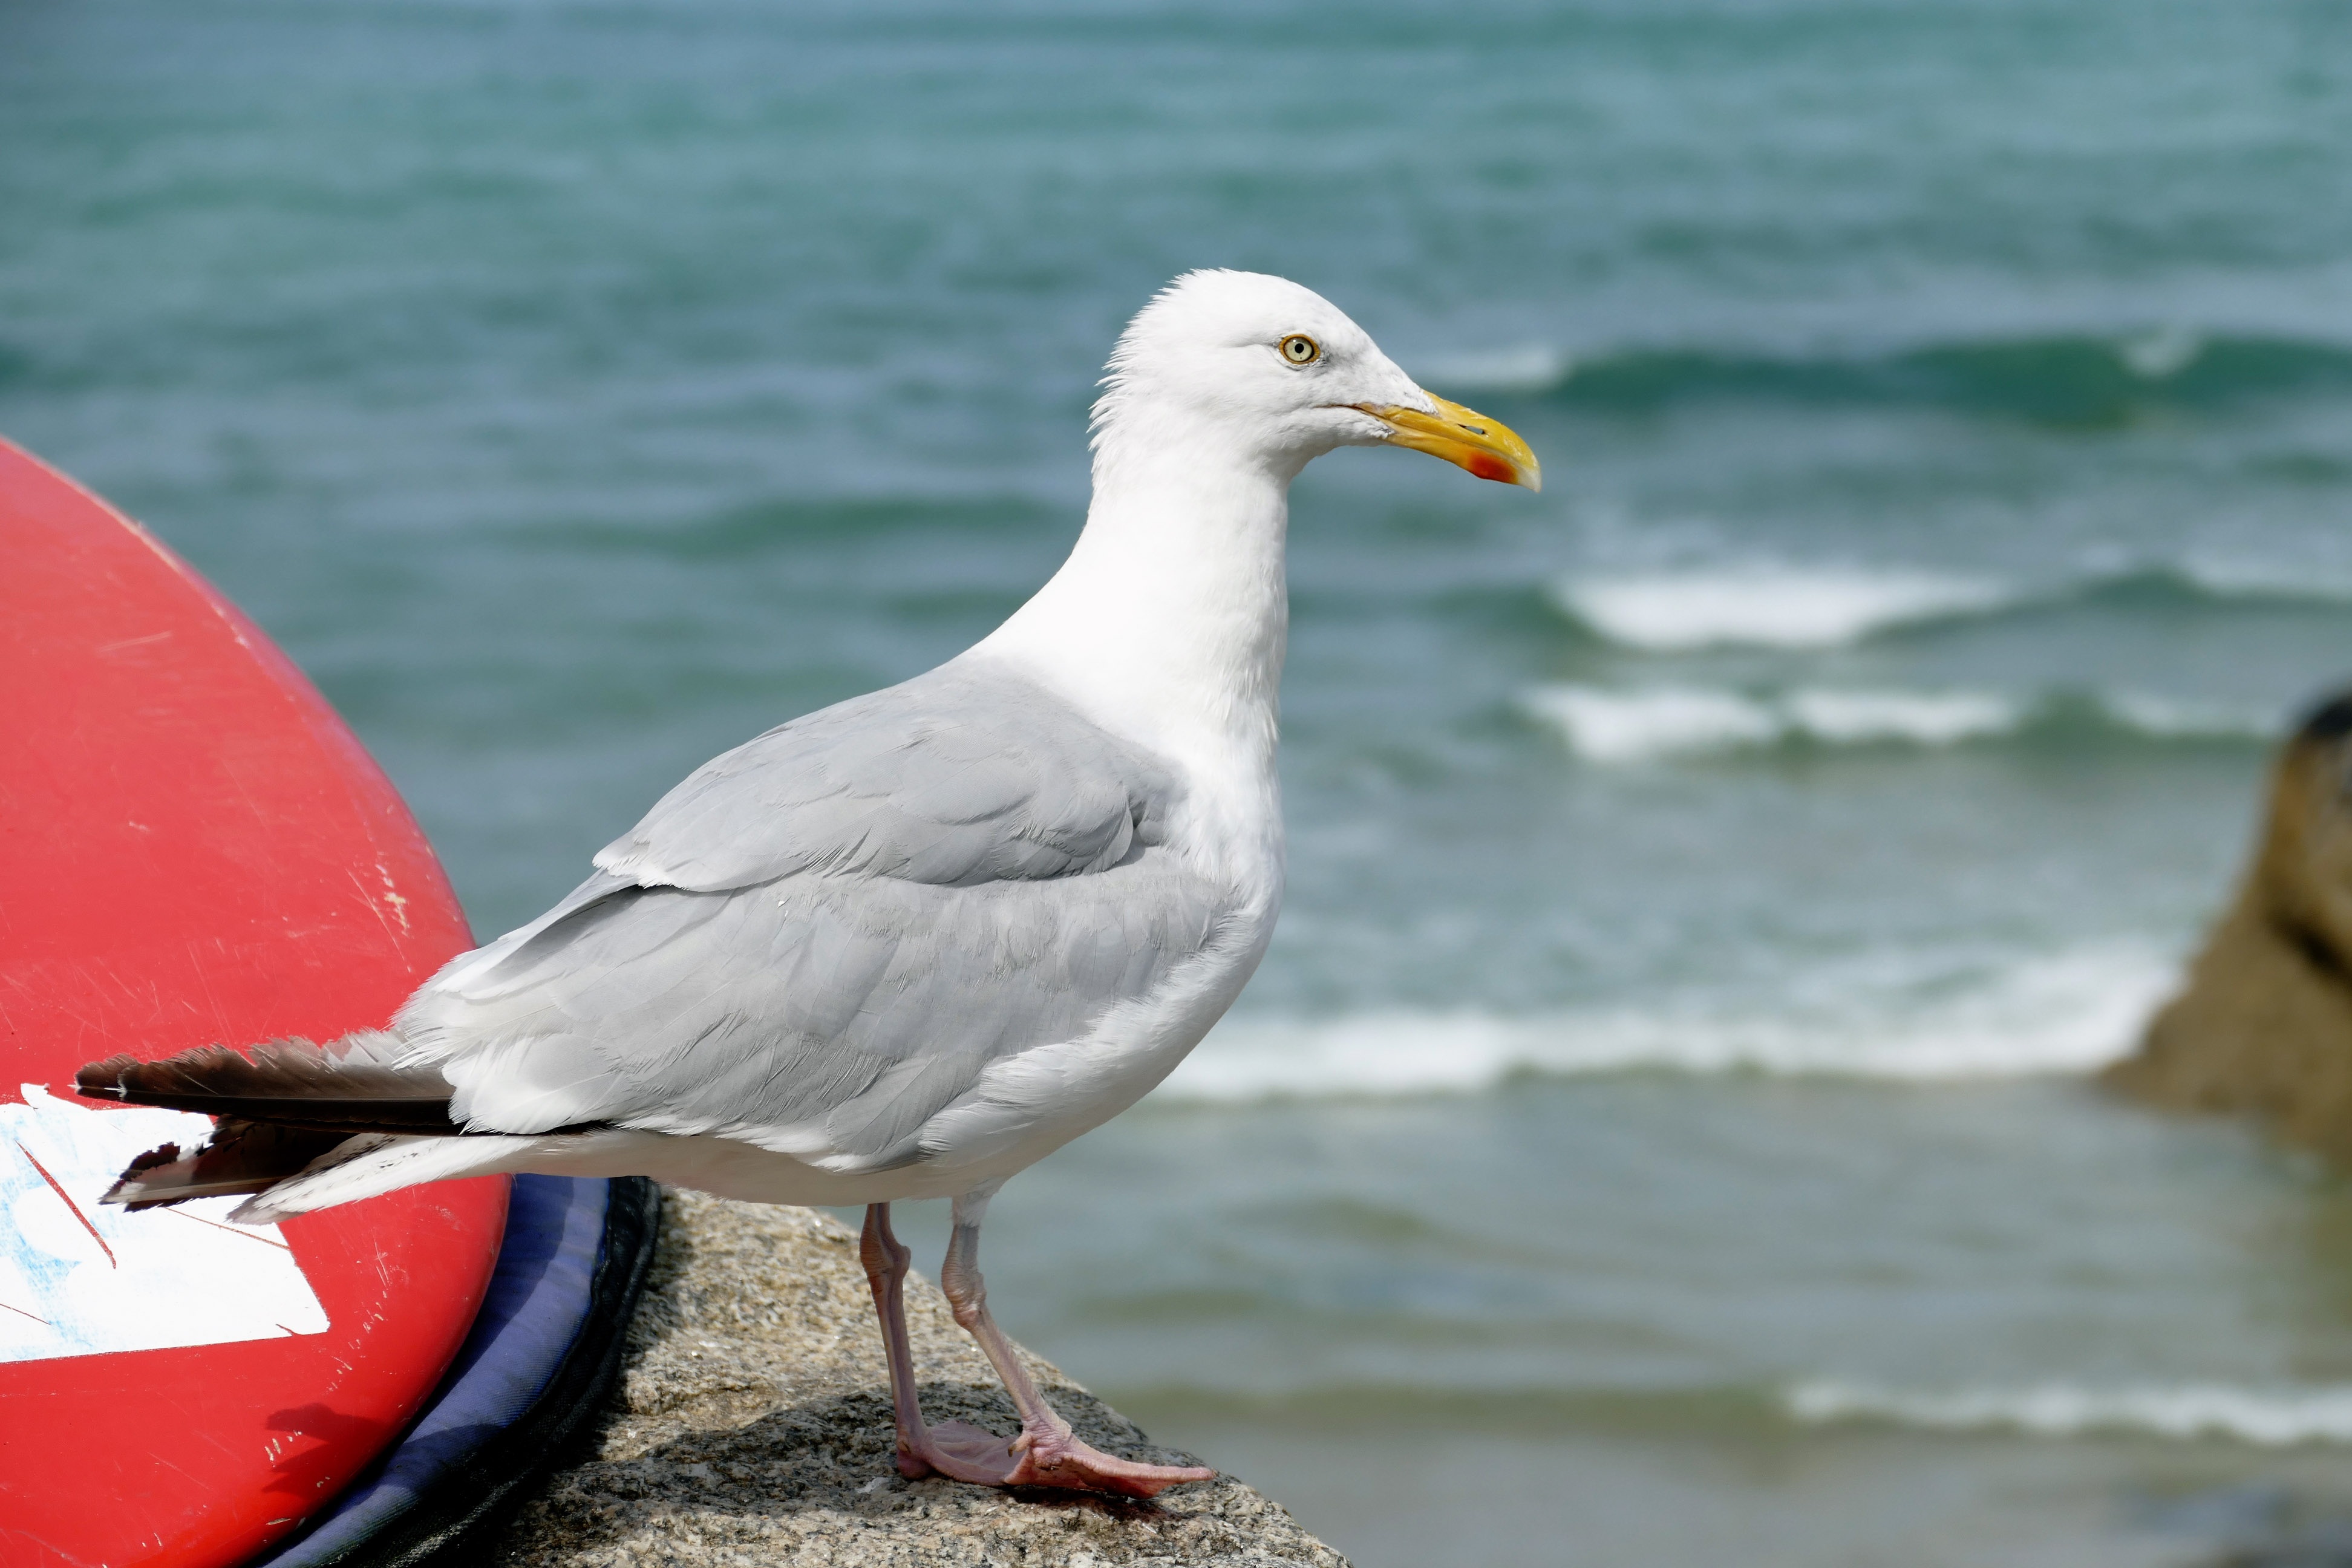
beach, landscape, sea, coast, water, nature, ocean, bird, wing, sky, white, shore, coastal, animal, seabird, river, flying, fly, seagull, seaside, wildlife, wild, gull, beak, flight, natural, blue, black, feather, fauna, orientation, vertebrate, horizontal, albatross, ridibundus, chroicocephalus, headed, mew, gull billed, charadriiformes, european herring gull, great black backed gull